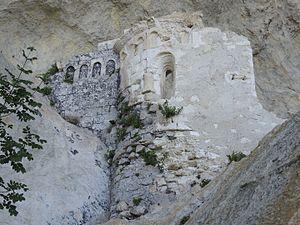
L'ermitage Sant'Angelo est un ermitage catholique situé dans la commune de Palombaro, dans la Province de Chieti et la région des Abruzzes, en Italie.